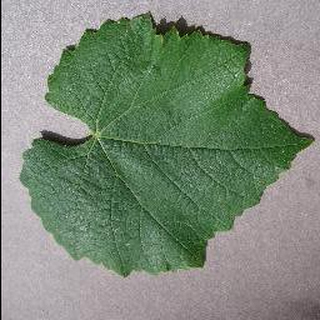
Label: healthy_grape